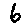
Label: 6